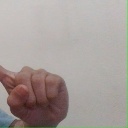
अक्षर: ए